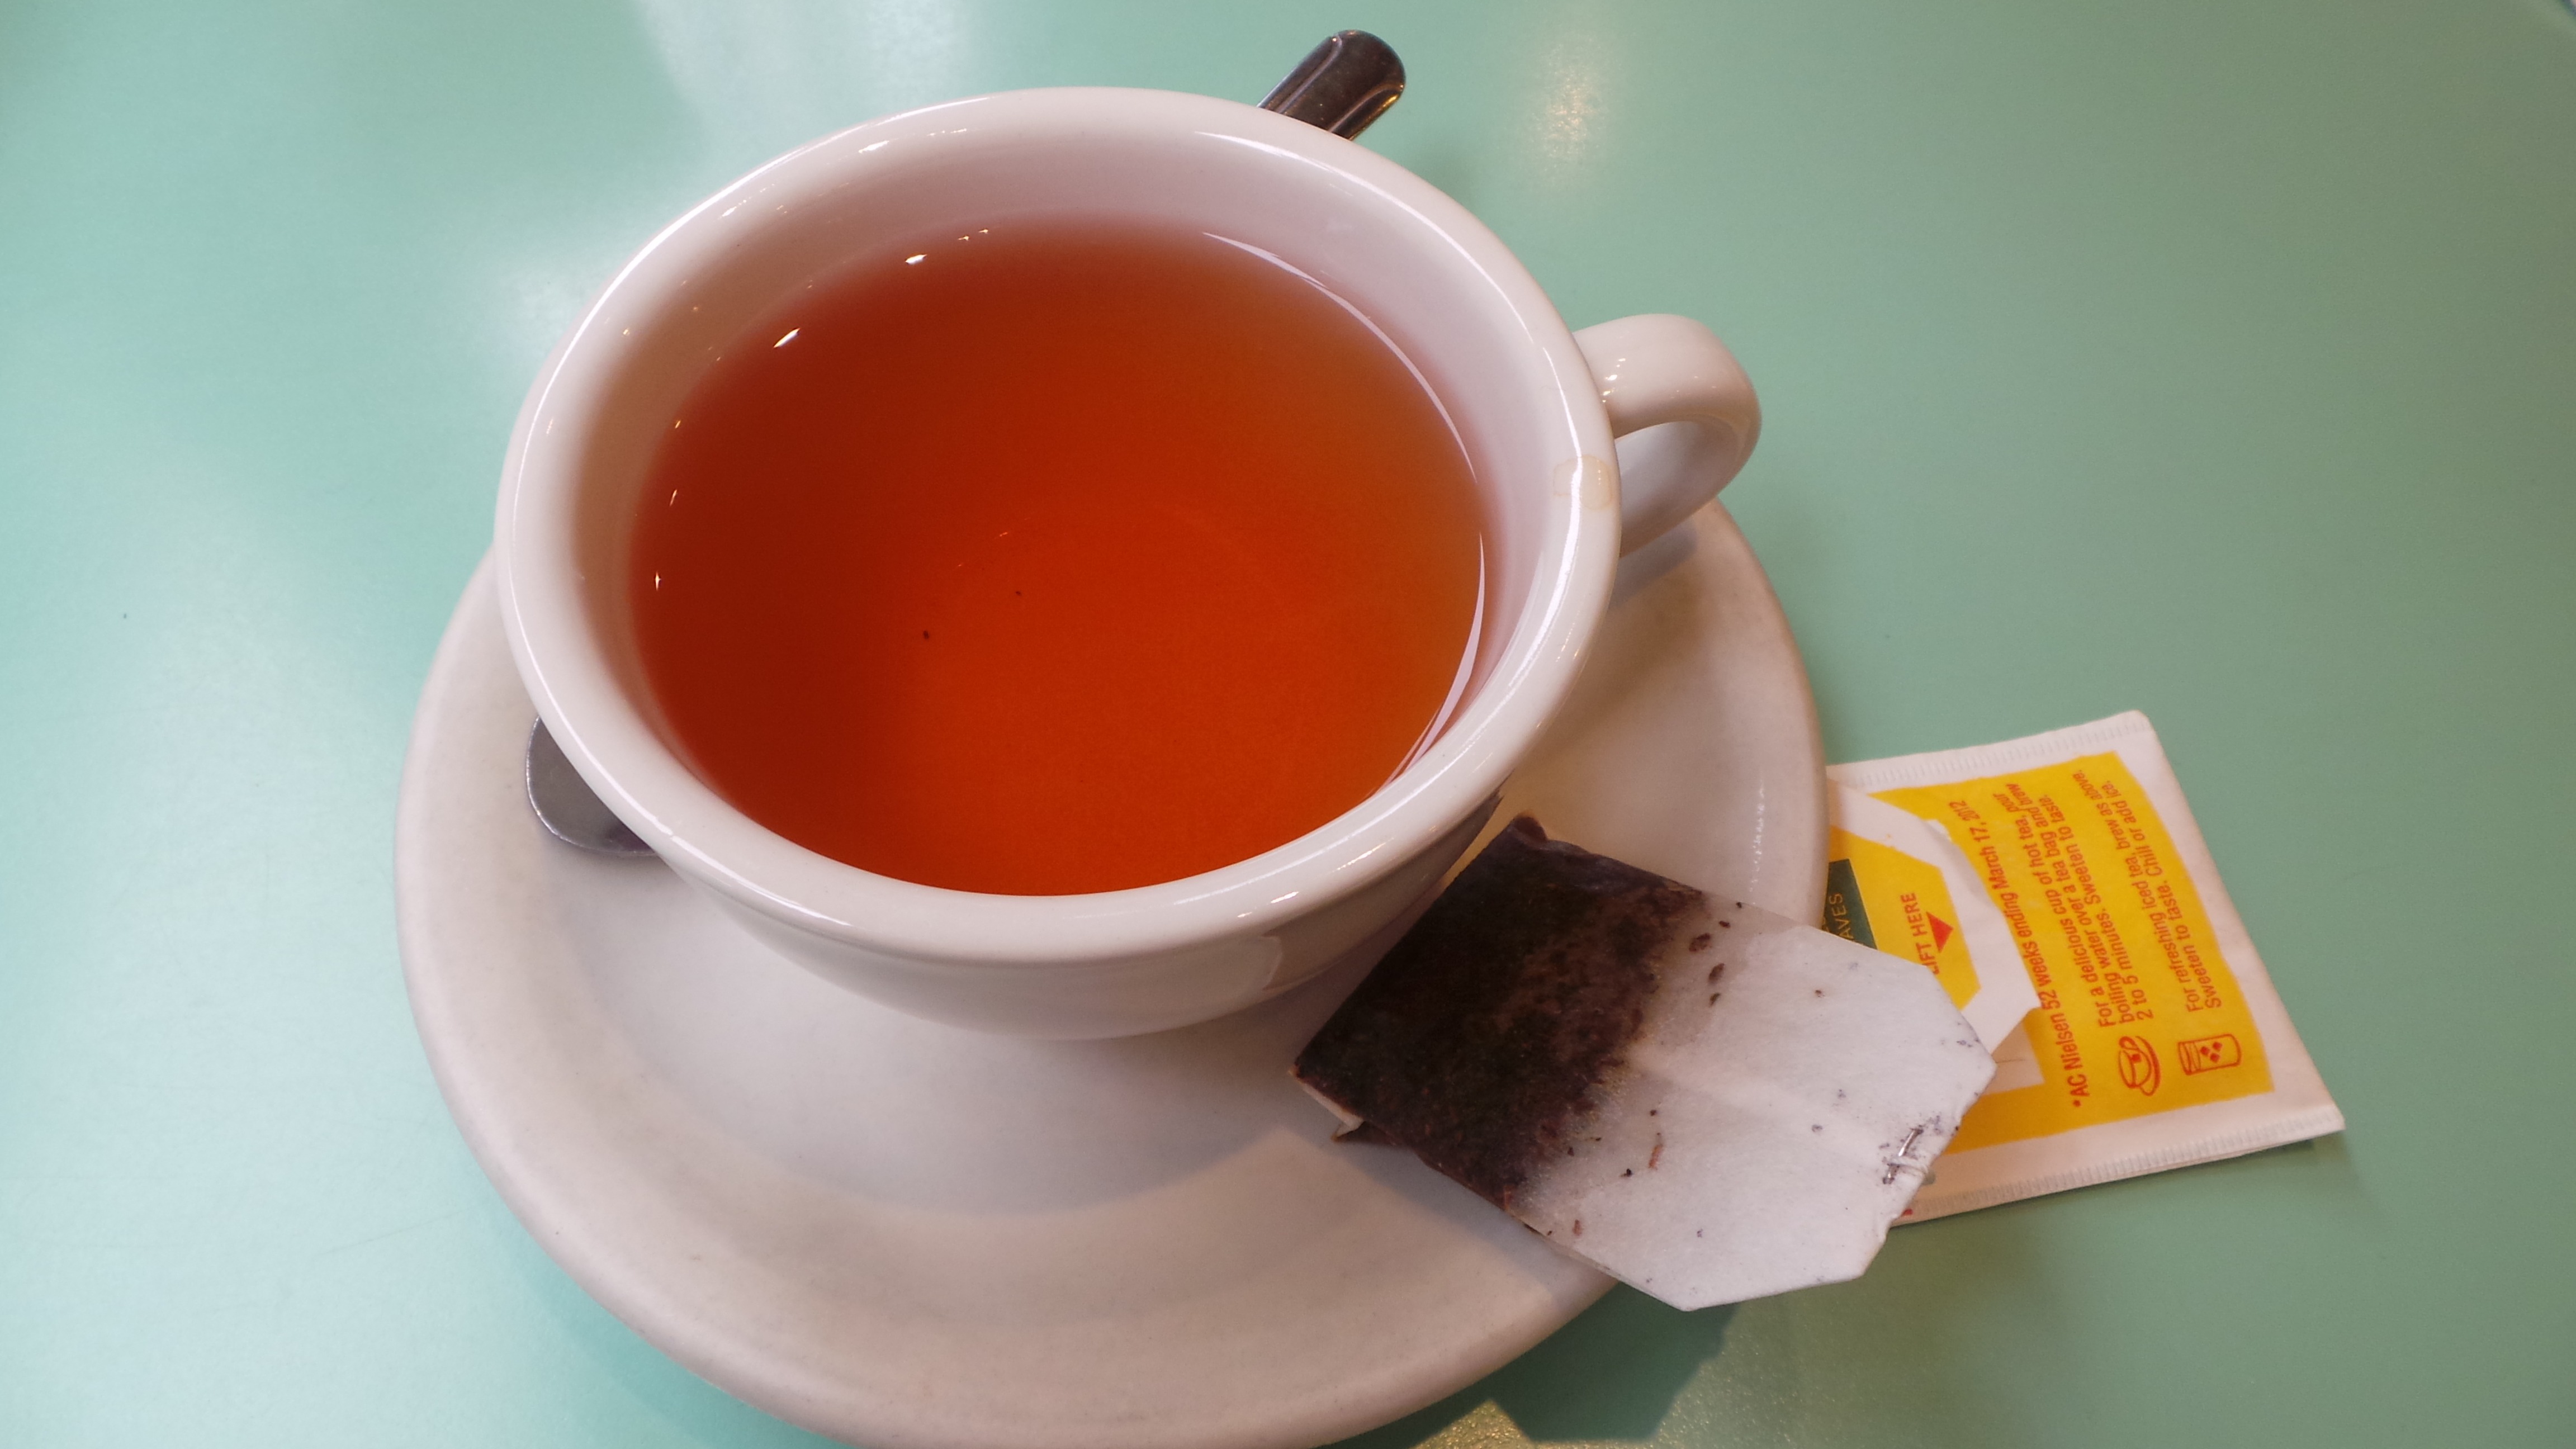
tea, cup, food, produce, drink, breakfast, coffee cup, flavor, tea bag, cup of, english tea